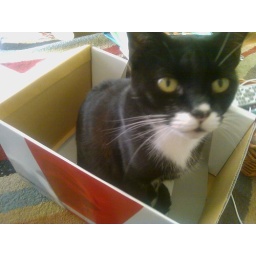
New bike helmet = new box to lounge in